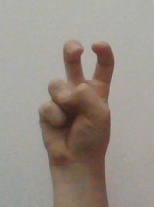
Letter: toot